The Artful Escape

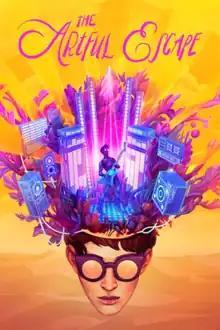

The Artful Escape is a platform video game developed by Beethoven & Dinosaur and published by Annapurna Interactive. The game was originally released on September 9, 2021 for Windows, Xbox One, and Xbox Series X/S, and for PlayStation 4, PlayStation 5 and Nintendo Switch on January 25, 2022.